Caroline Brady

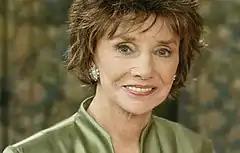
Peggy McCay as Caroline Brady

Caroline Brady is a fictional character from the NBC soap opera "Days of Our Lives", a long-running serial drama about working class life in the fictional United States town of Salem. Matriarch of the series' Brady family, the character has been continually featured since her debut. Created by writer Margaret DePriest, the role was originated by actress Peggy McCay on February 7, 1983. Jody Carter stepped into the role briefly in 1984, followed by Barbara Beckley from 1984 to 1985. McCay returned to portray Caroline from July 17, 1985, to December 5, 2003, when the character was seemingly murdered by a serial killer. McCay returned in 2004 when Caroline was found alive. She played Caroline for another 12 years; last appearing in August 2016.